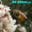
Label: bee